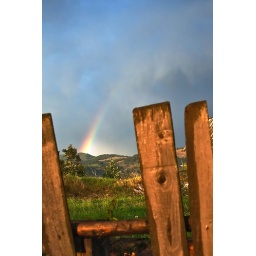
Long visible rainbow in the sky through wooden fence